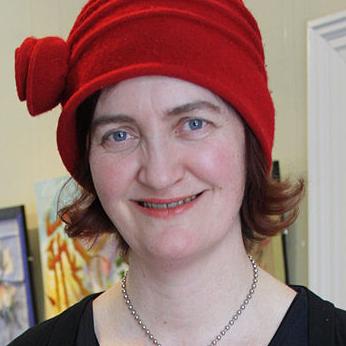
Age: 45